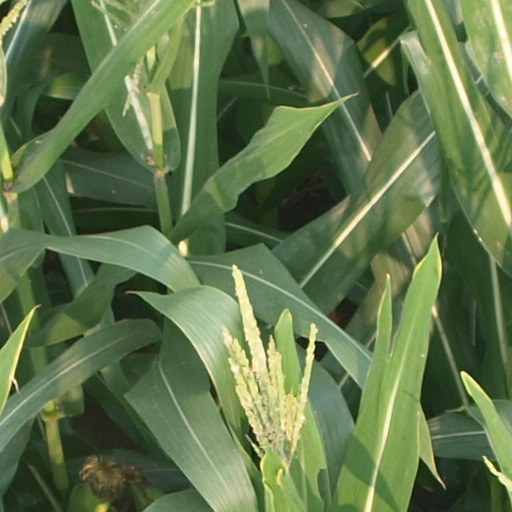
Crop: maize; corn